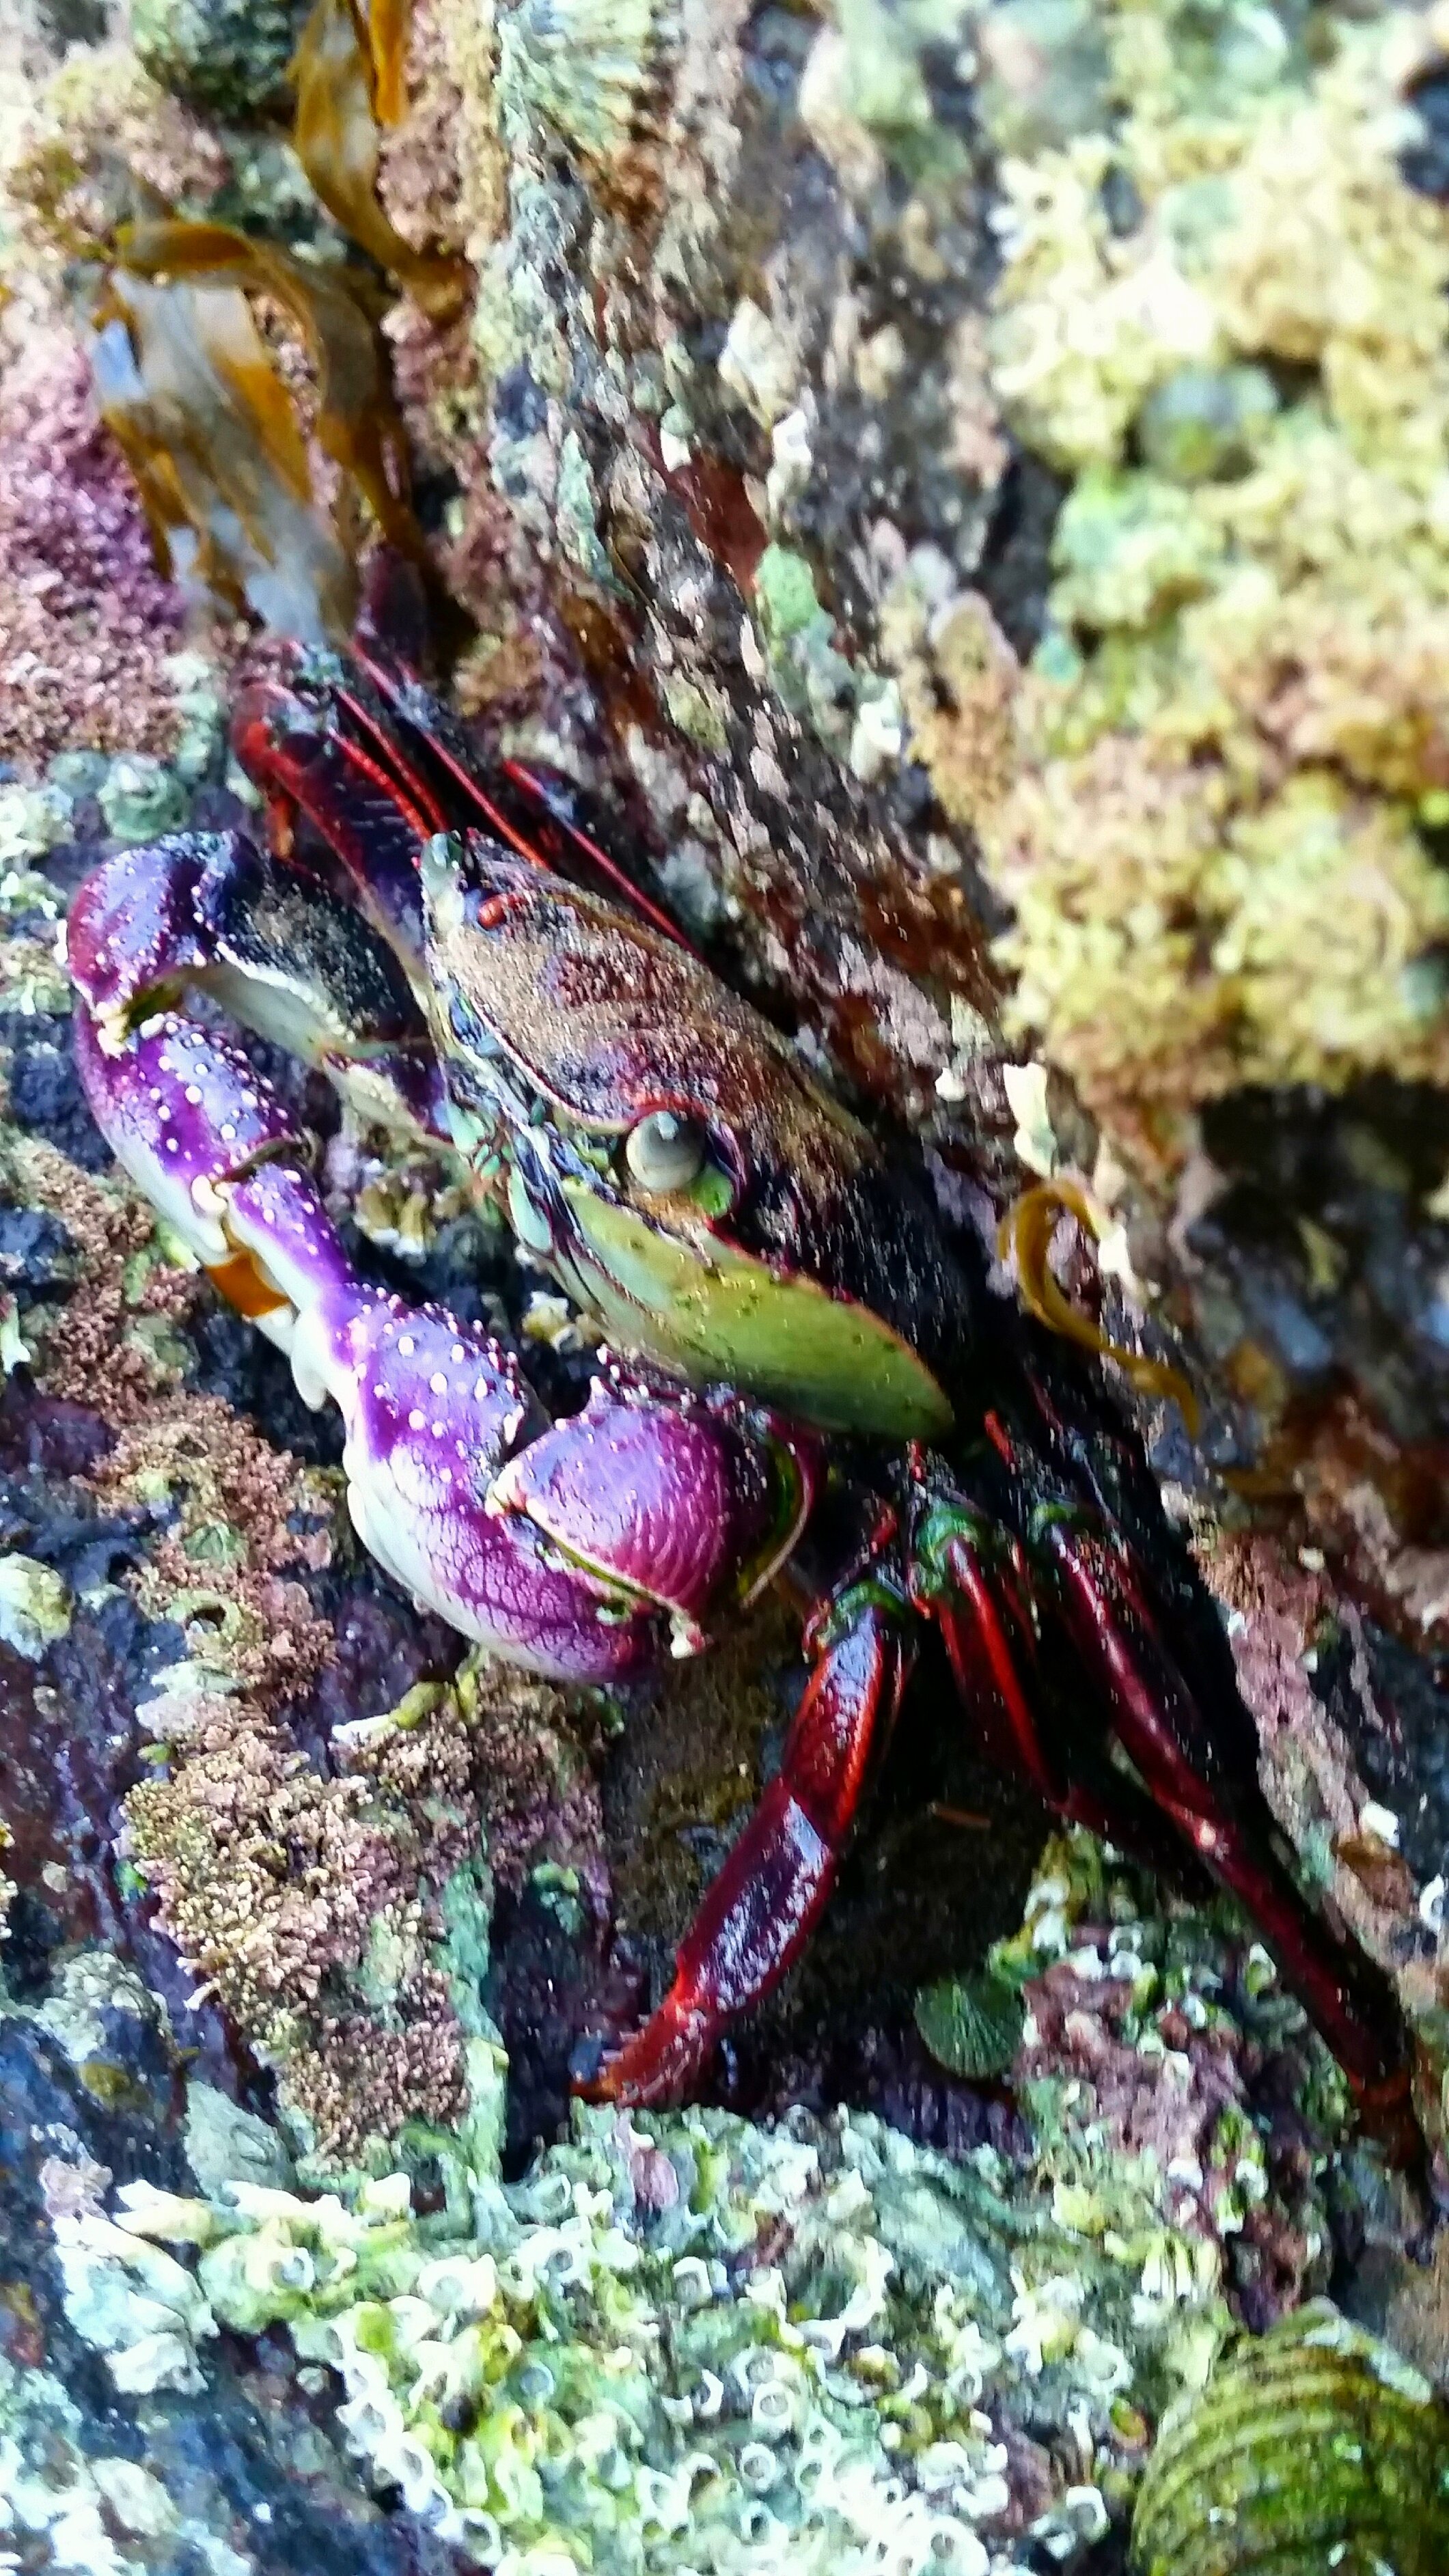
beach, underwater, food, biology, seafood, fauna, crab, coral reef, invertebrate, reef, crustacean, australia, nsw, long, marine biology, decapoda